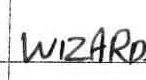
Label: Wizards